Dehydrogenase

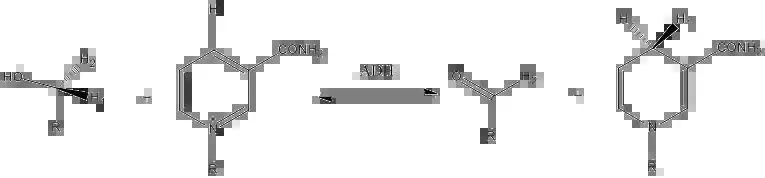
Alcohol dehydrogenase oxidizes ethanol, with the help of the electron carrier NAD, yielding acetaldehyde

A represents the substrate that will be oxidized, while B is the hydride acceptor. Note how when the hydride is transferred from A to B, the A has taken on a positive charge; this is because the enzyme has taken two electrons from the substrate in order to reduce the acceptor to BH.